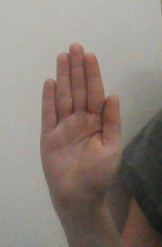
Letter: seen